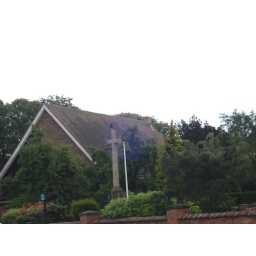
a pretty graveyard seen while walking a sidewalk in stratford towards Trinity Church